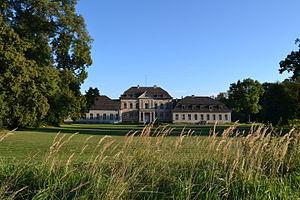
Prötzel est une commune d'Allemagne située à l'ouest de l'arrondissement de Märkisch-Pays de l'Oder dans le land de Brandebourg.